New York State Route 5S

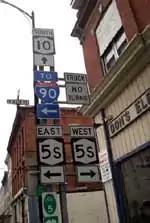
NY 5S and NY 10 signs in Canajoharie

Past Mohawk, NY 5S begins to parallel the Mohawk River and the Thruway as it continues eastward. NY 5S enters the town of Little Falls, and has a brief overlap with NY 167, and then begins to climb Fall Hill. At the other side of the hill, the highway intersects the southern terminus of NY 169, which connects NY 5S with exit 29A on the Thruway. From here, NY 5S passes through farmlands and parallels the Thruway even farther before reaching the village of Fort Plain, where it has a brief overlap with NY 80. From NY 80, NY 5S continues east, paralleling the Thruway, before intersecting NY 10 in the village of Canajoharie. In the latter, NY 5S is village-maintained in the immediate vicinity of its junction with NY 10. This stretch is the only part of the route that is not maintained by the New York State Department of Transportation (NYSDOT). Shortly past NY 10, the highway intersects exit 29 of the Thruway. From here, the highway continues east for roughly before intersecting the northern terminus of NY 162 in the town of Root.